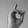
ASL letter: D